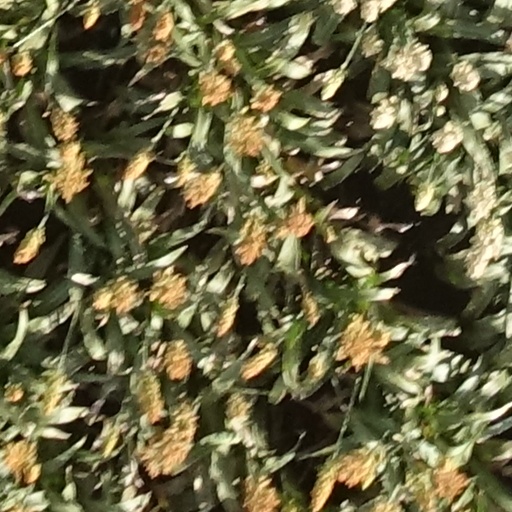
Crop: sorghum